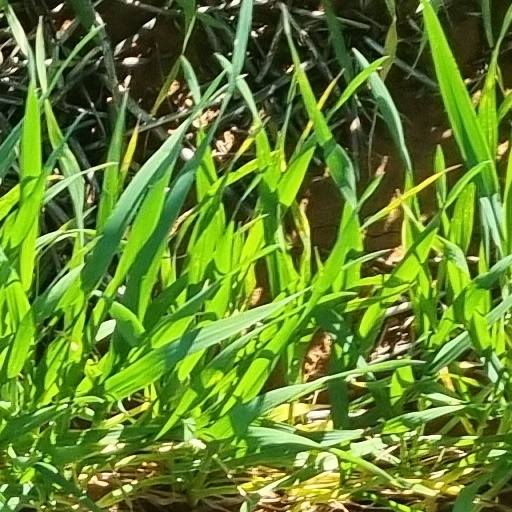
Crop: wheat